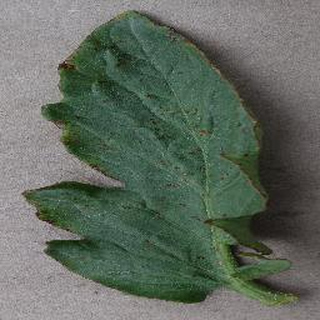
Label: tomato_bacterial_spot